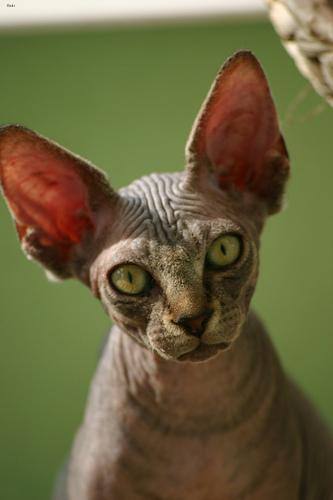
Breed: Sphynx